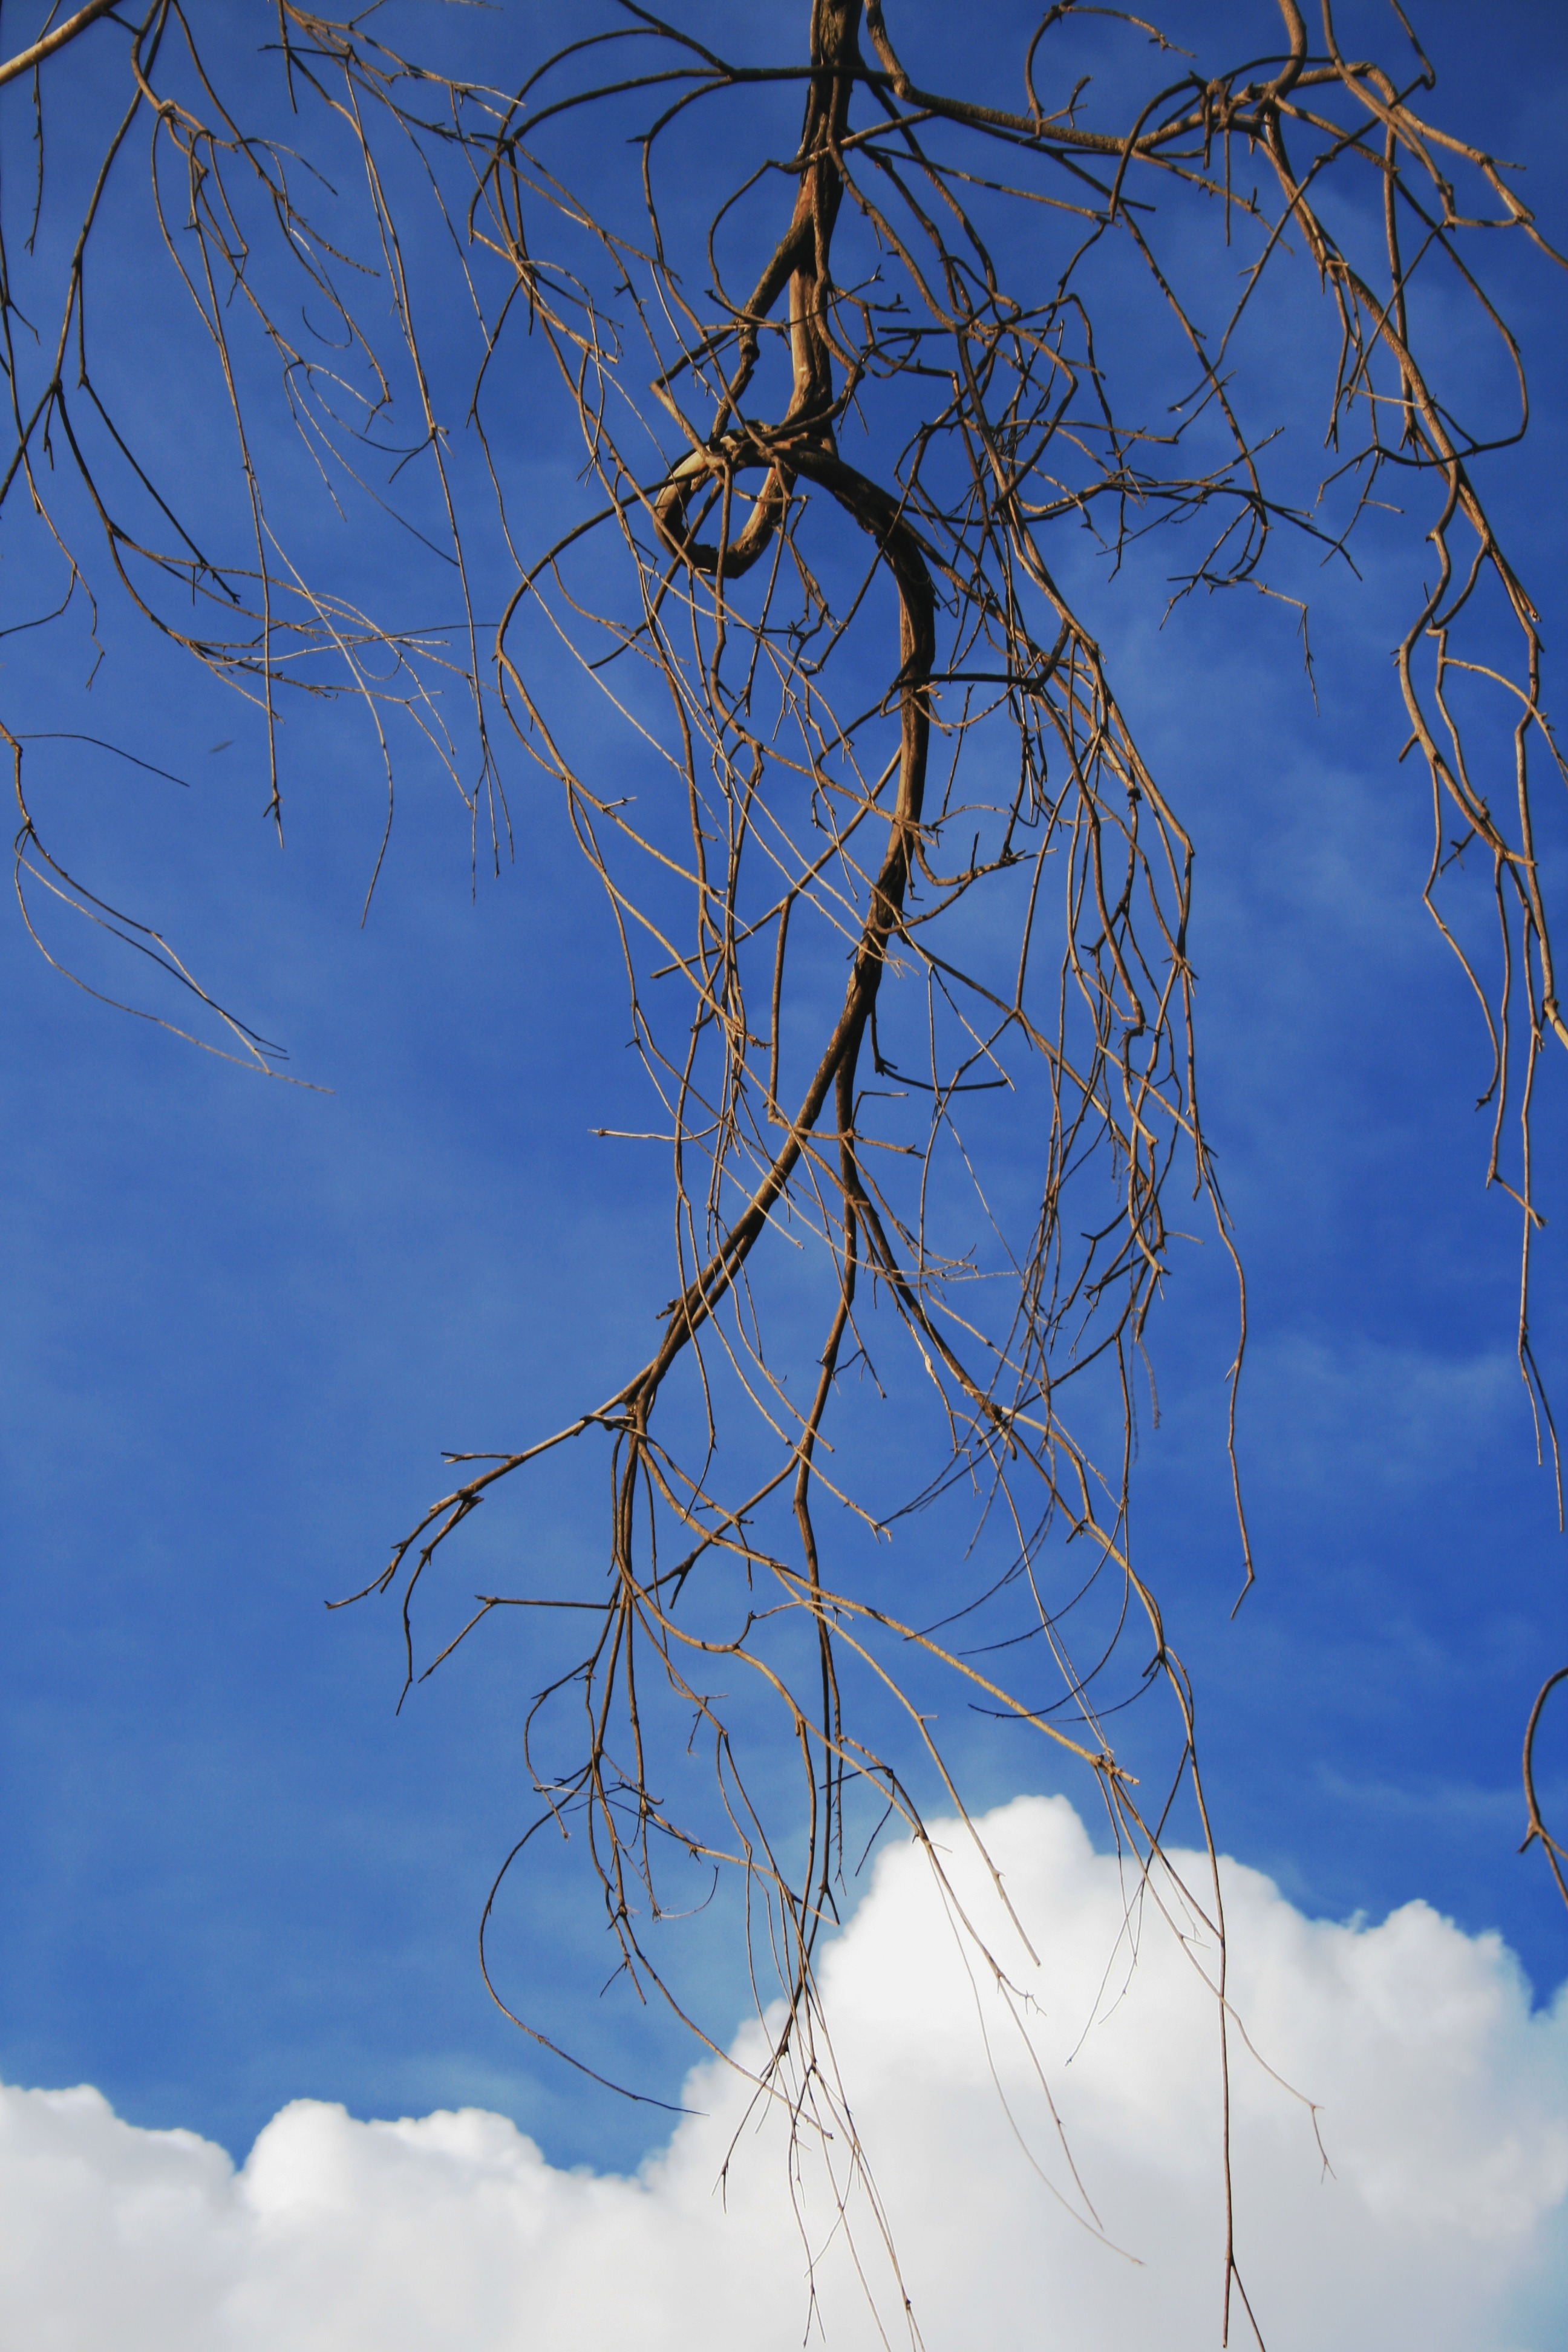
tree, branch, cloud, plant, sky, white, wind, line, reflection, blue, electricity, dead, quirky, twig, dense, edge, bulging, scalloped, woody plant, overhead power line, haning, touching cloud